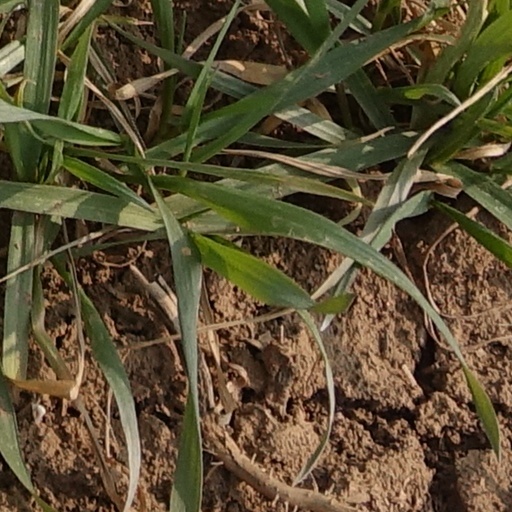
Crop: wheat